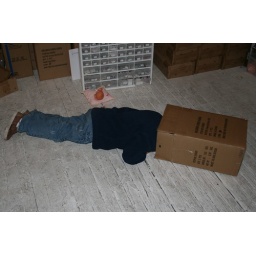
boy in the box